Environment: real
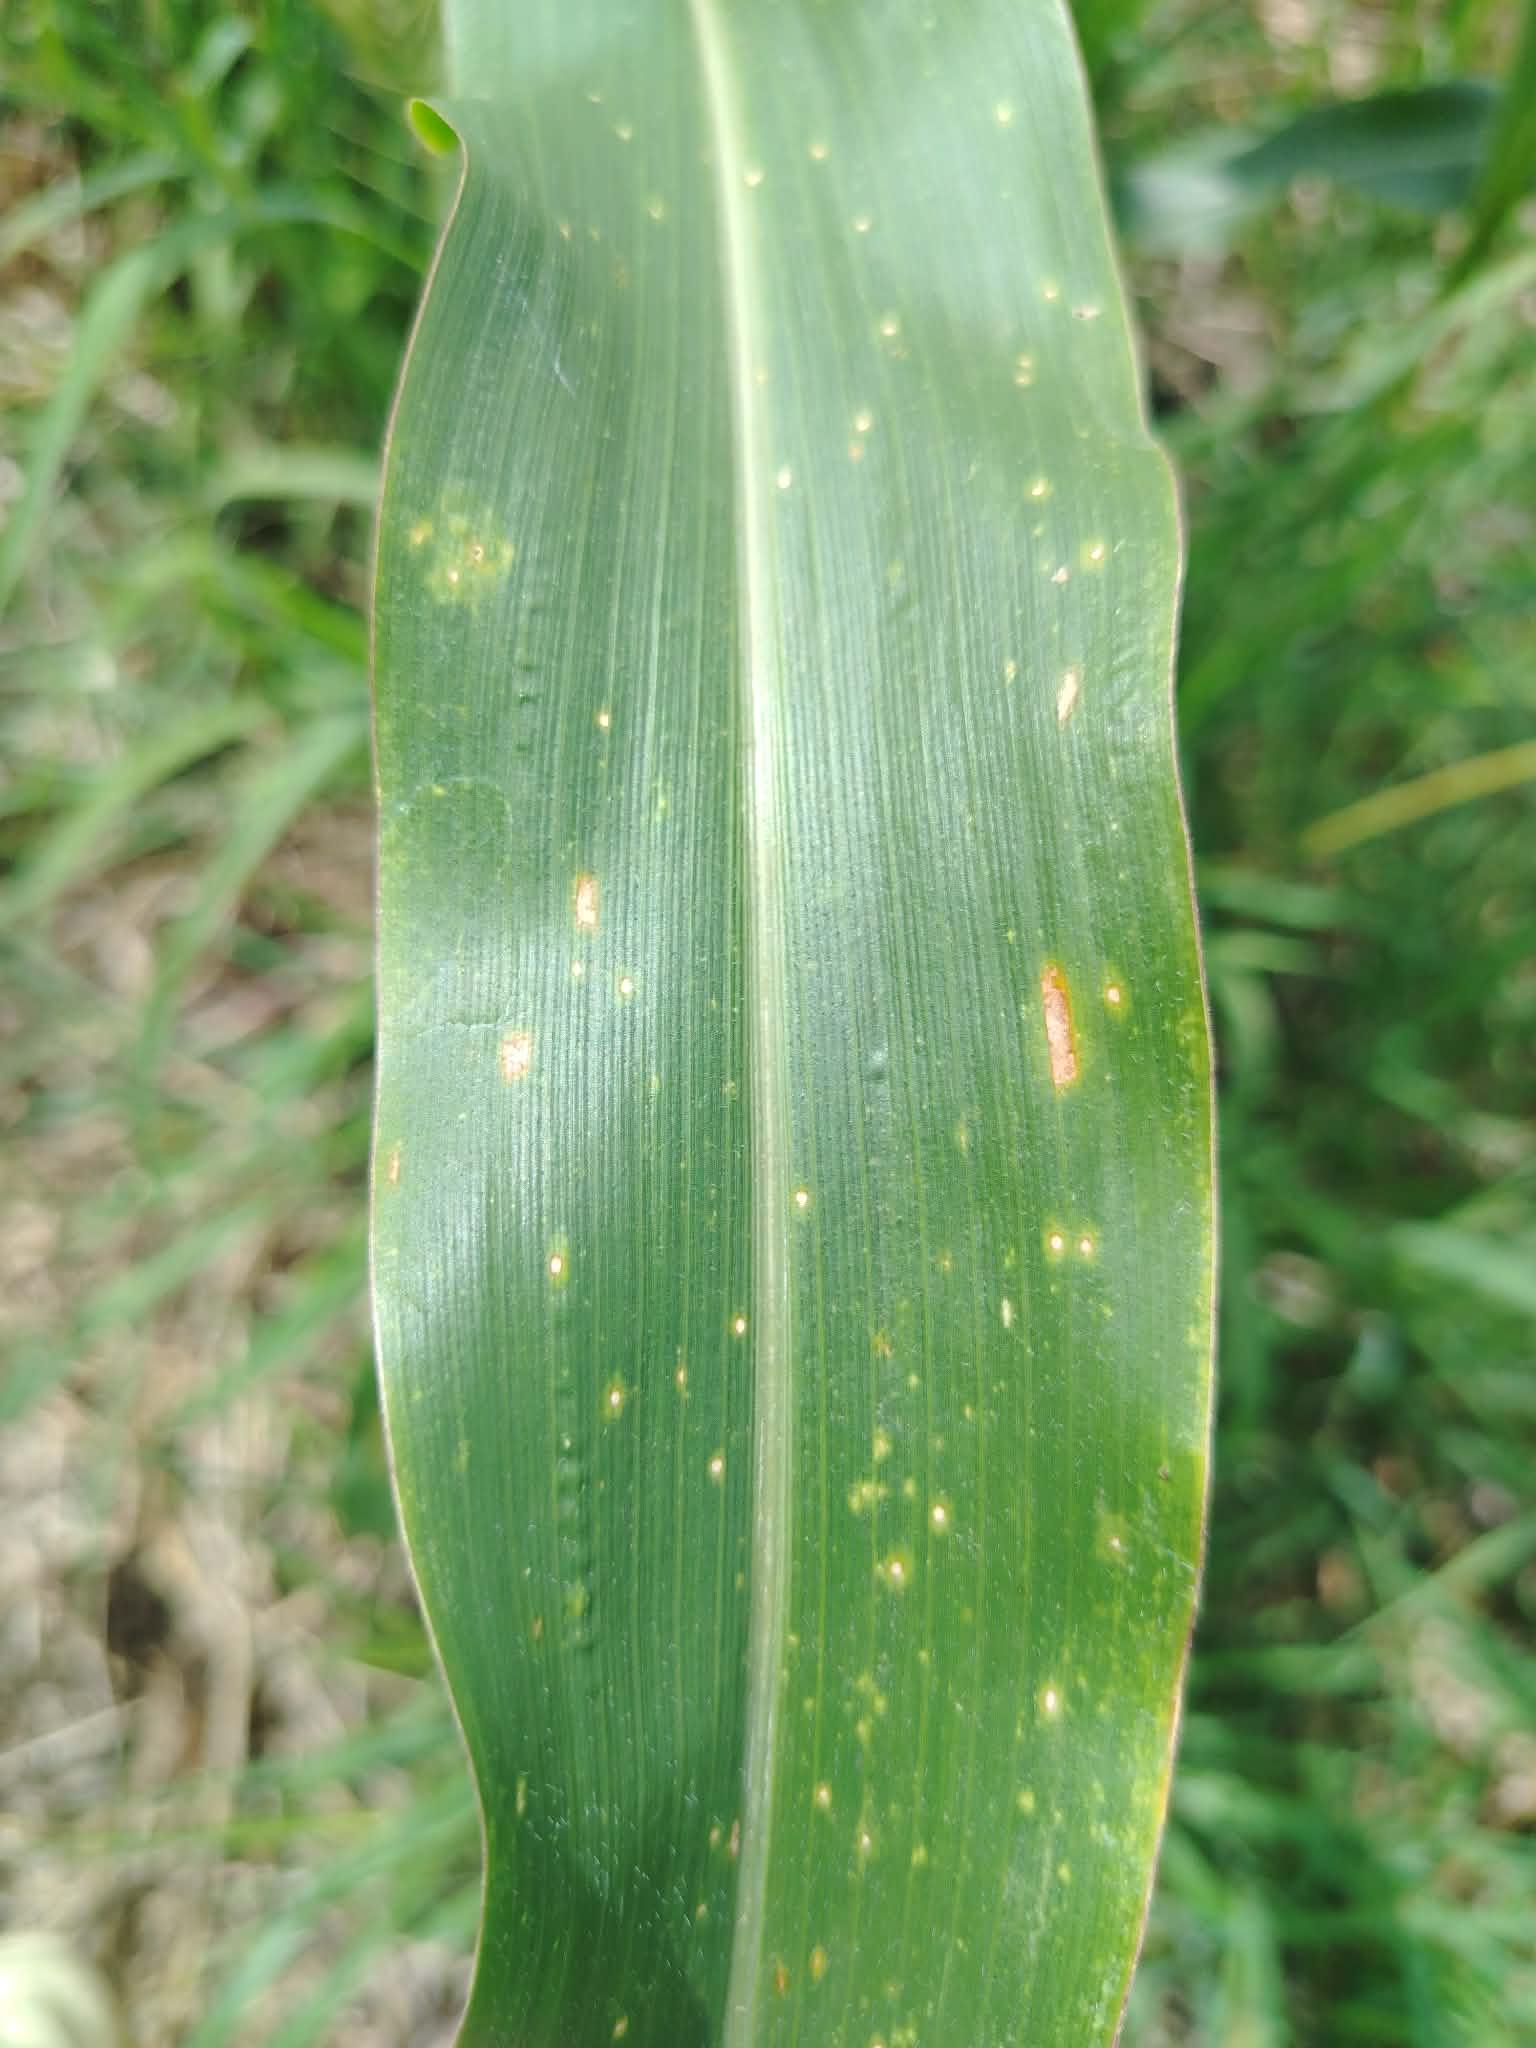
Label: gray_leaf_spot